Shanghai Volunteer Corps

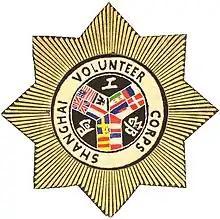

The Shanghai Volunteer Corps (SVC) (1853−1942) was a multinational, mostly volunteer force controlled by the Shanghai Municipal Council which governed the Shanghai International Settlement.